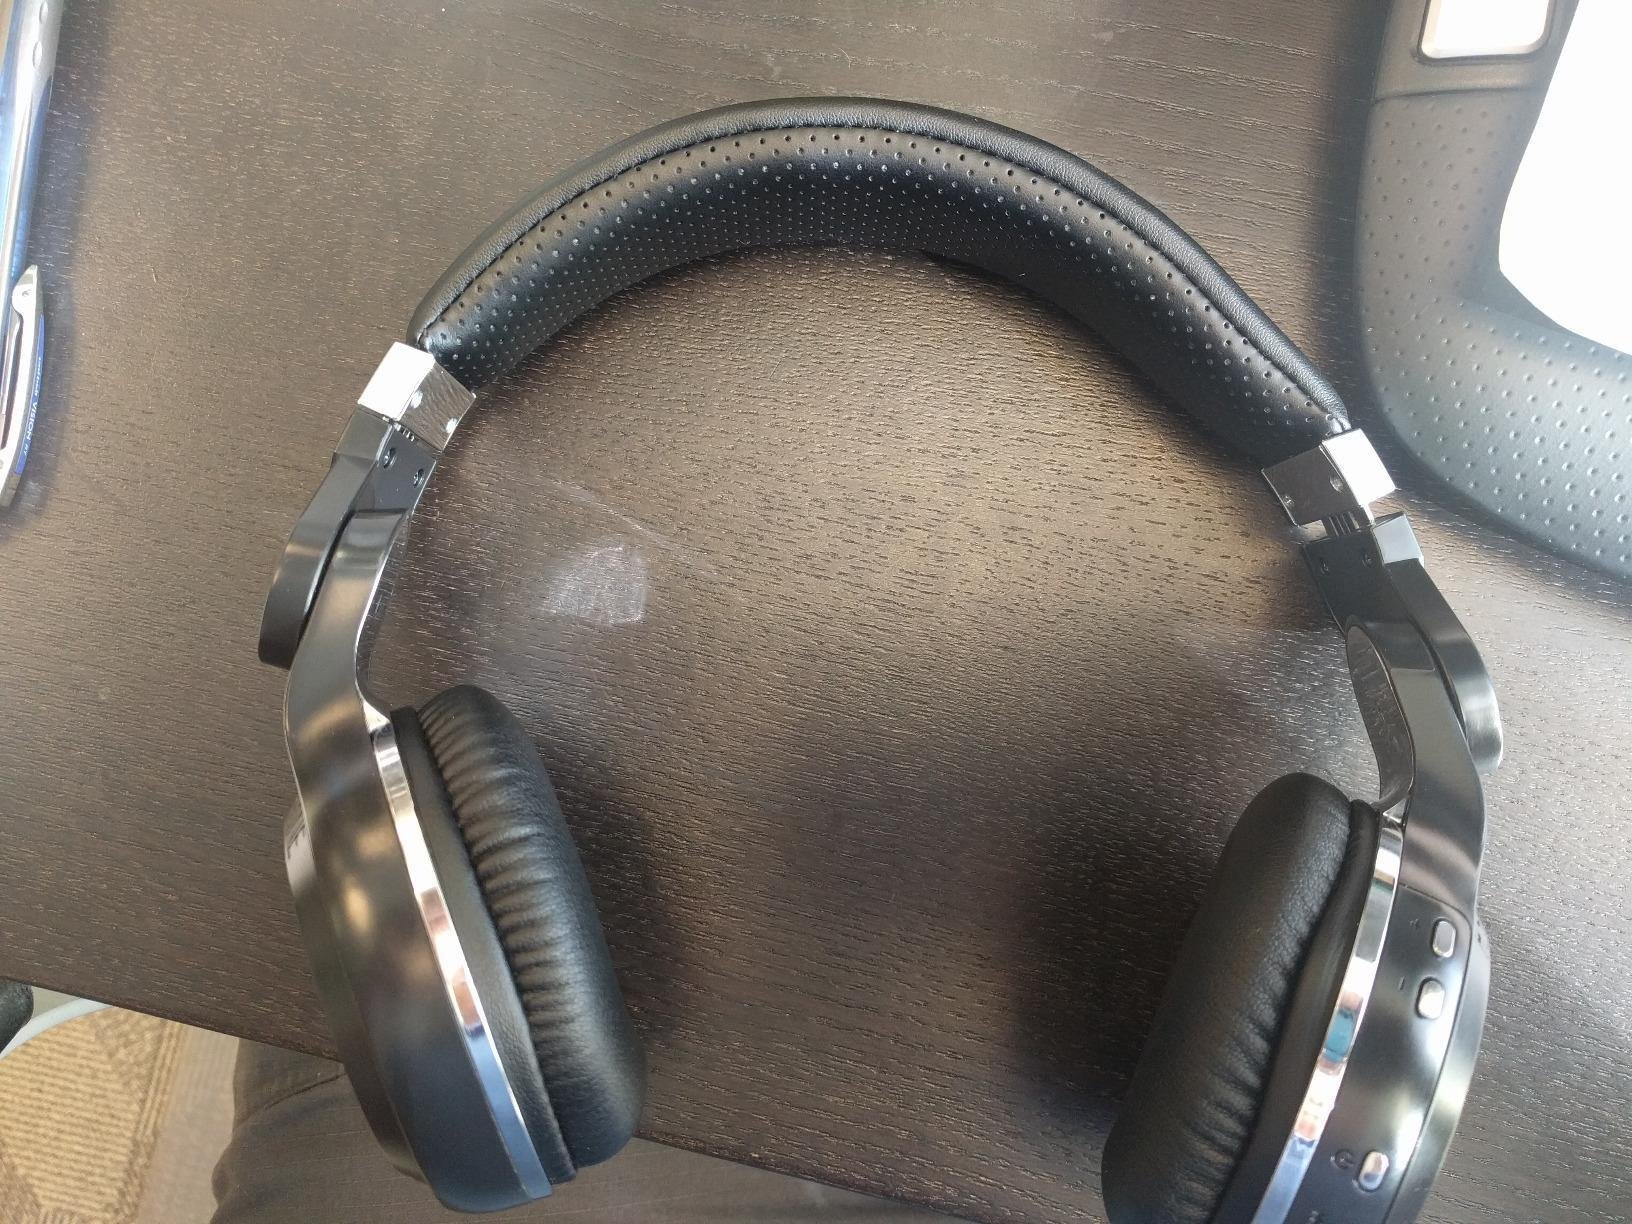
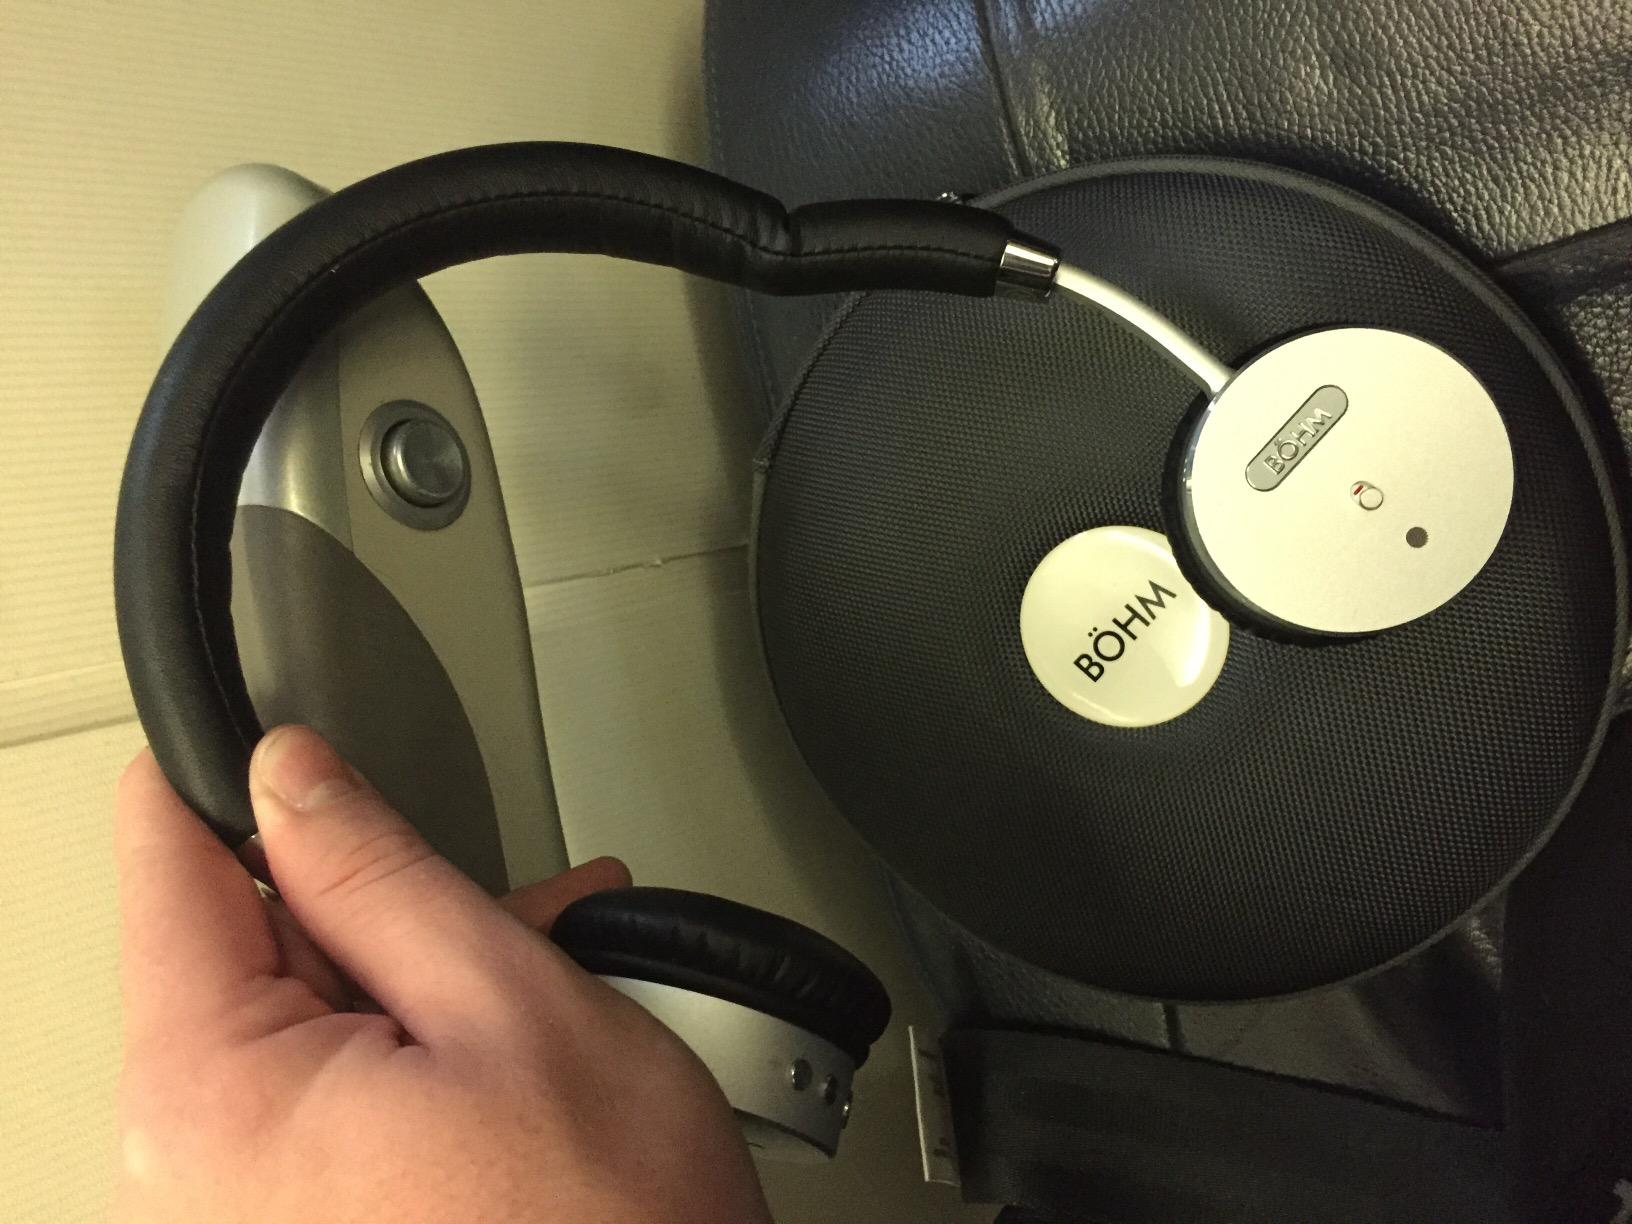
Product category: headphones
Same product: no